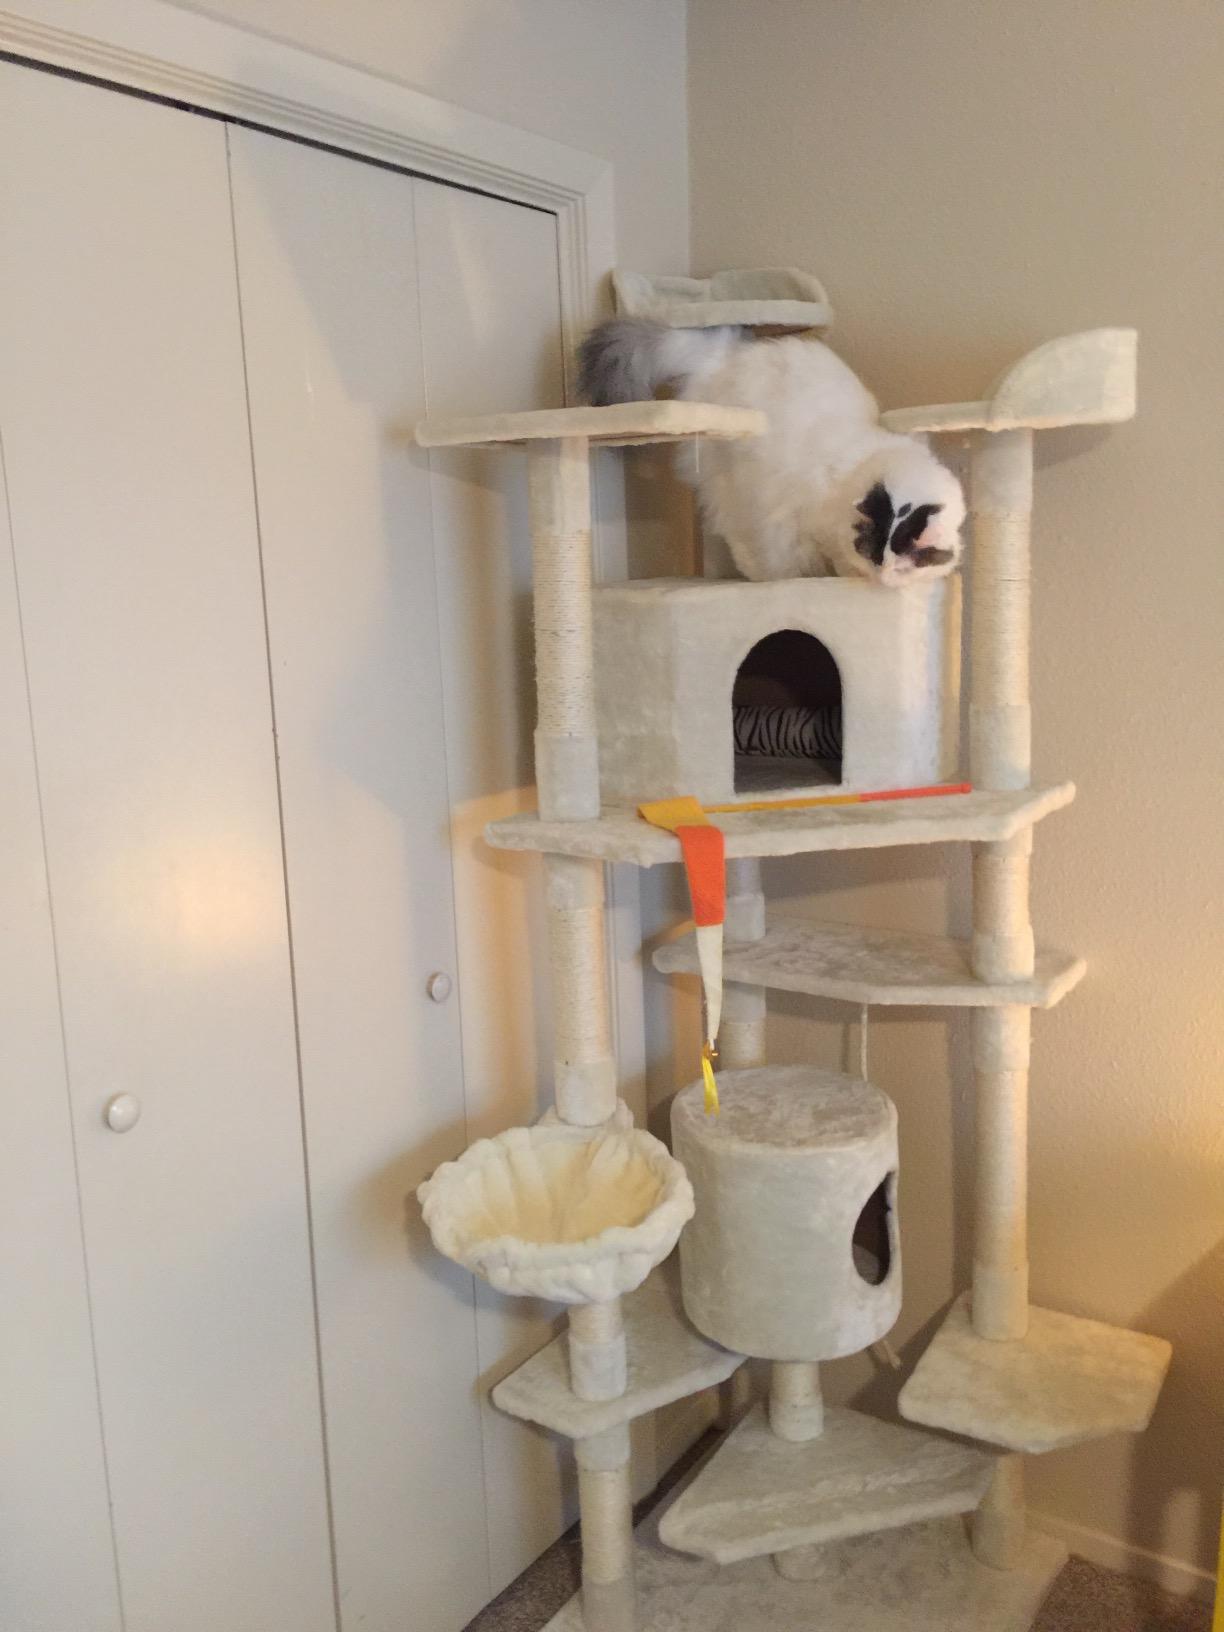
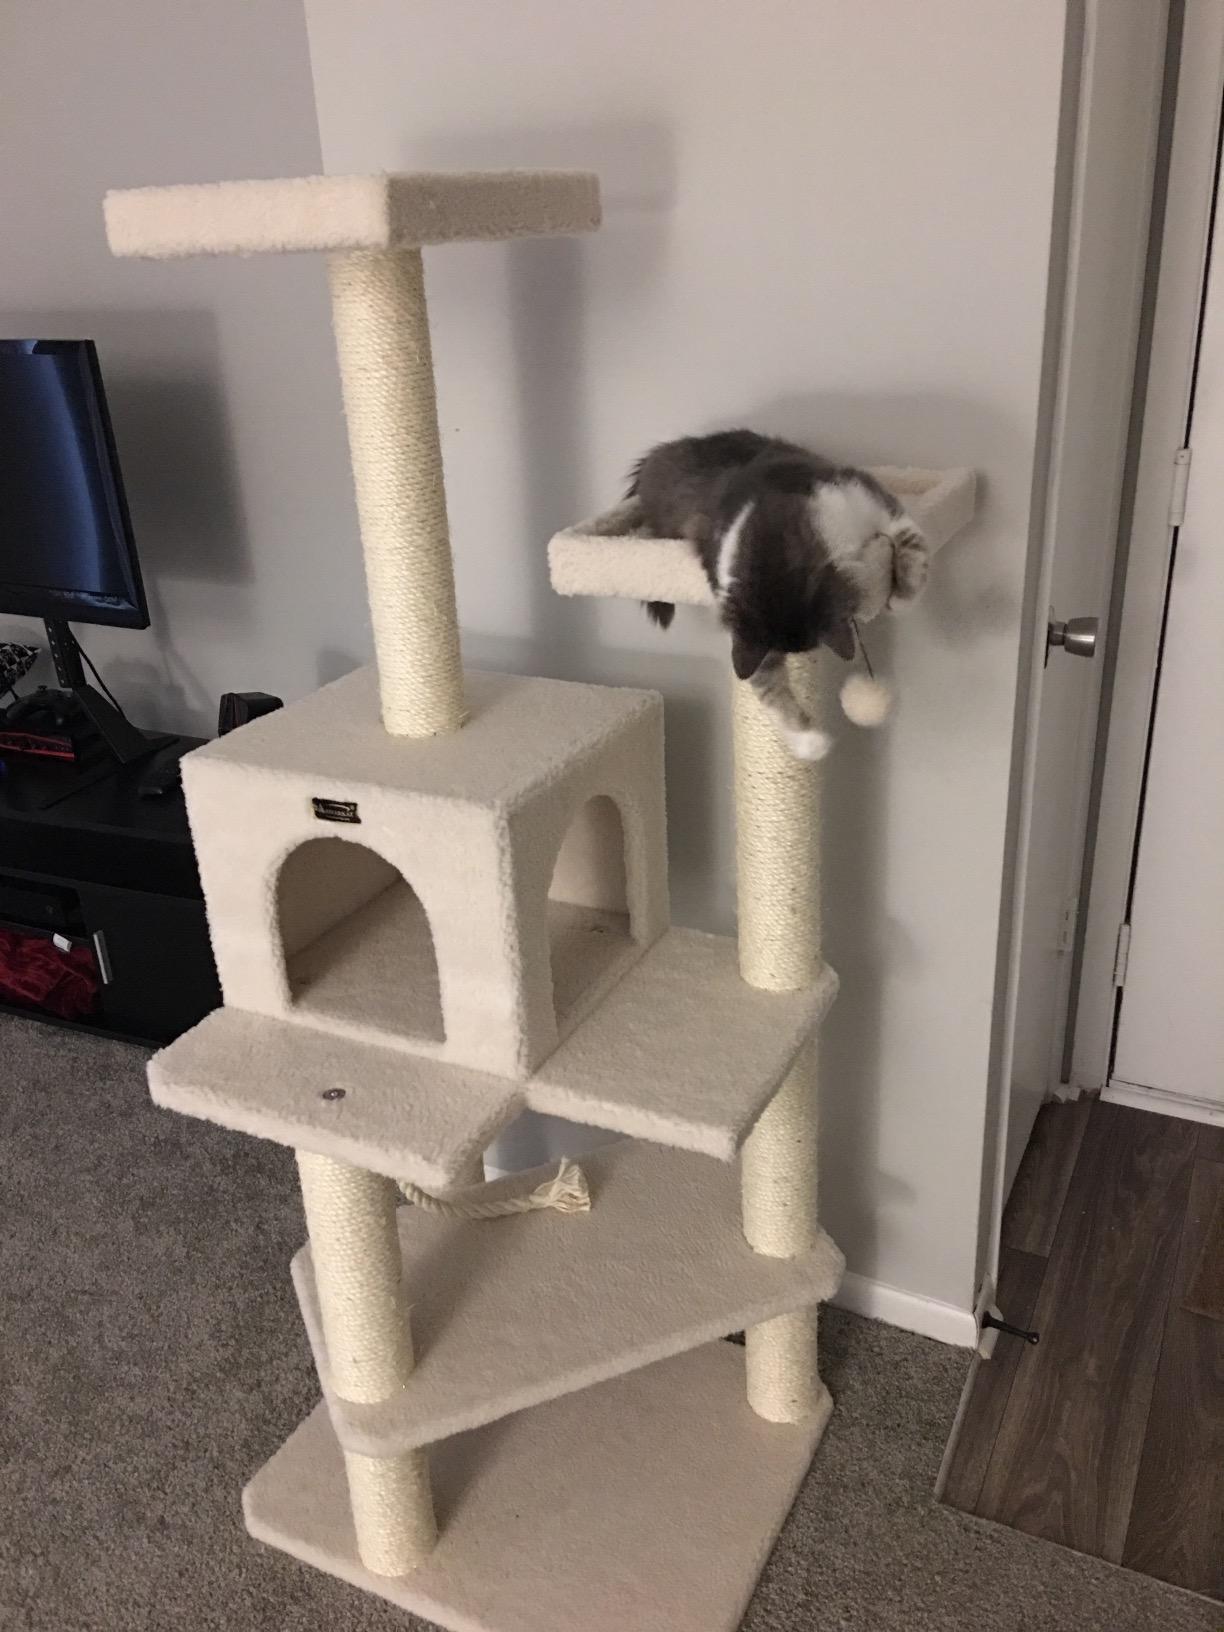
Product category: items_cat tree
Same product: no